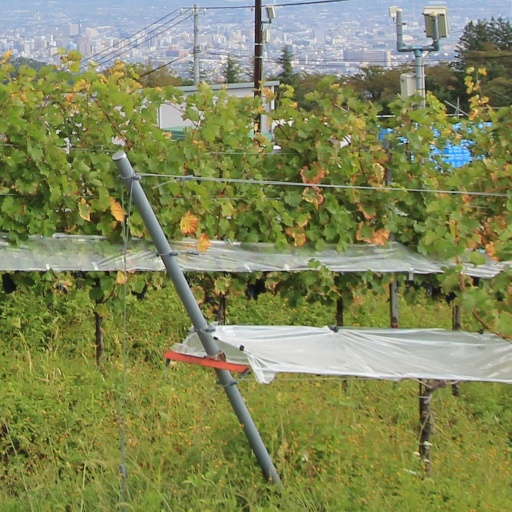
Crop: grape